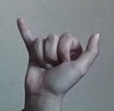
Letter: ya